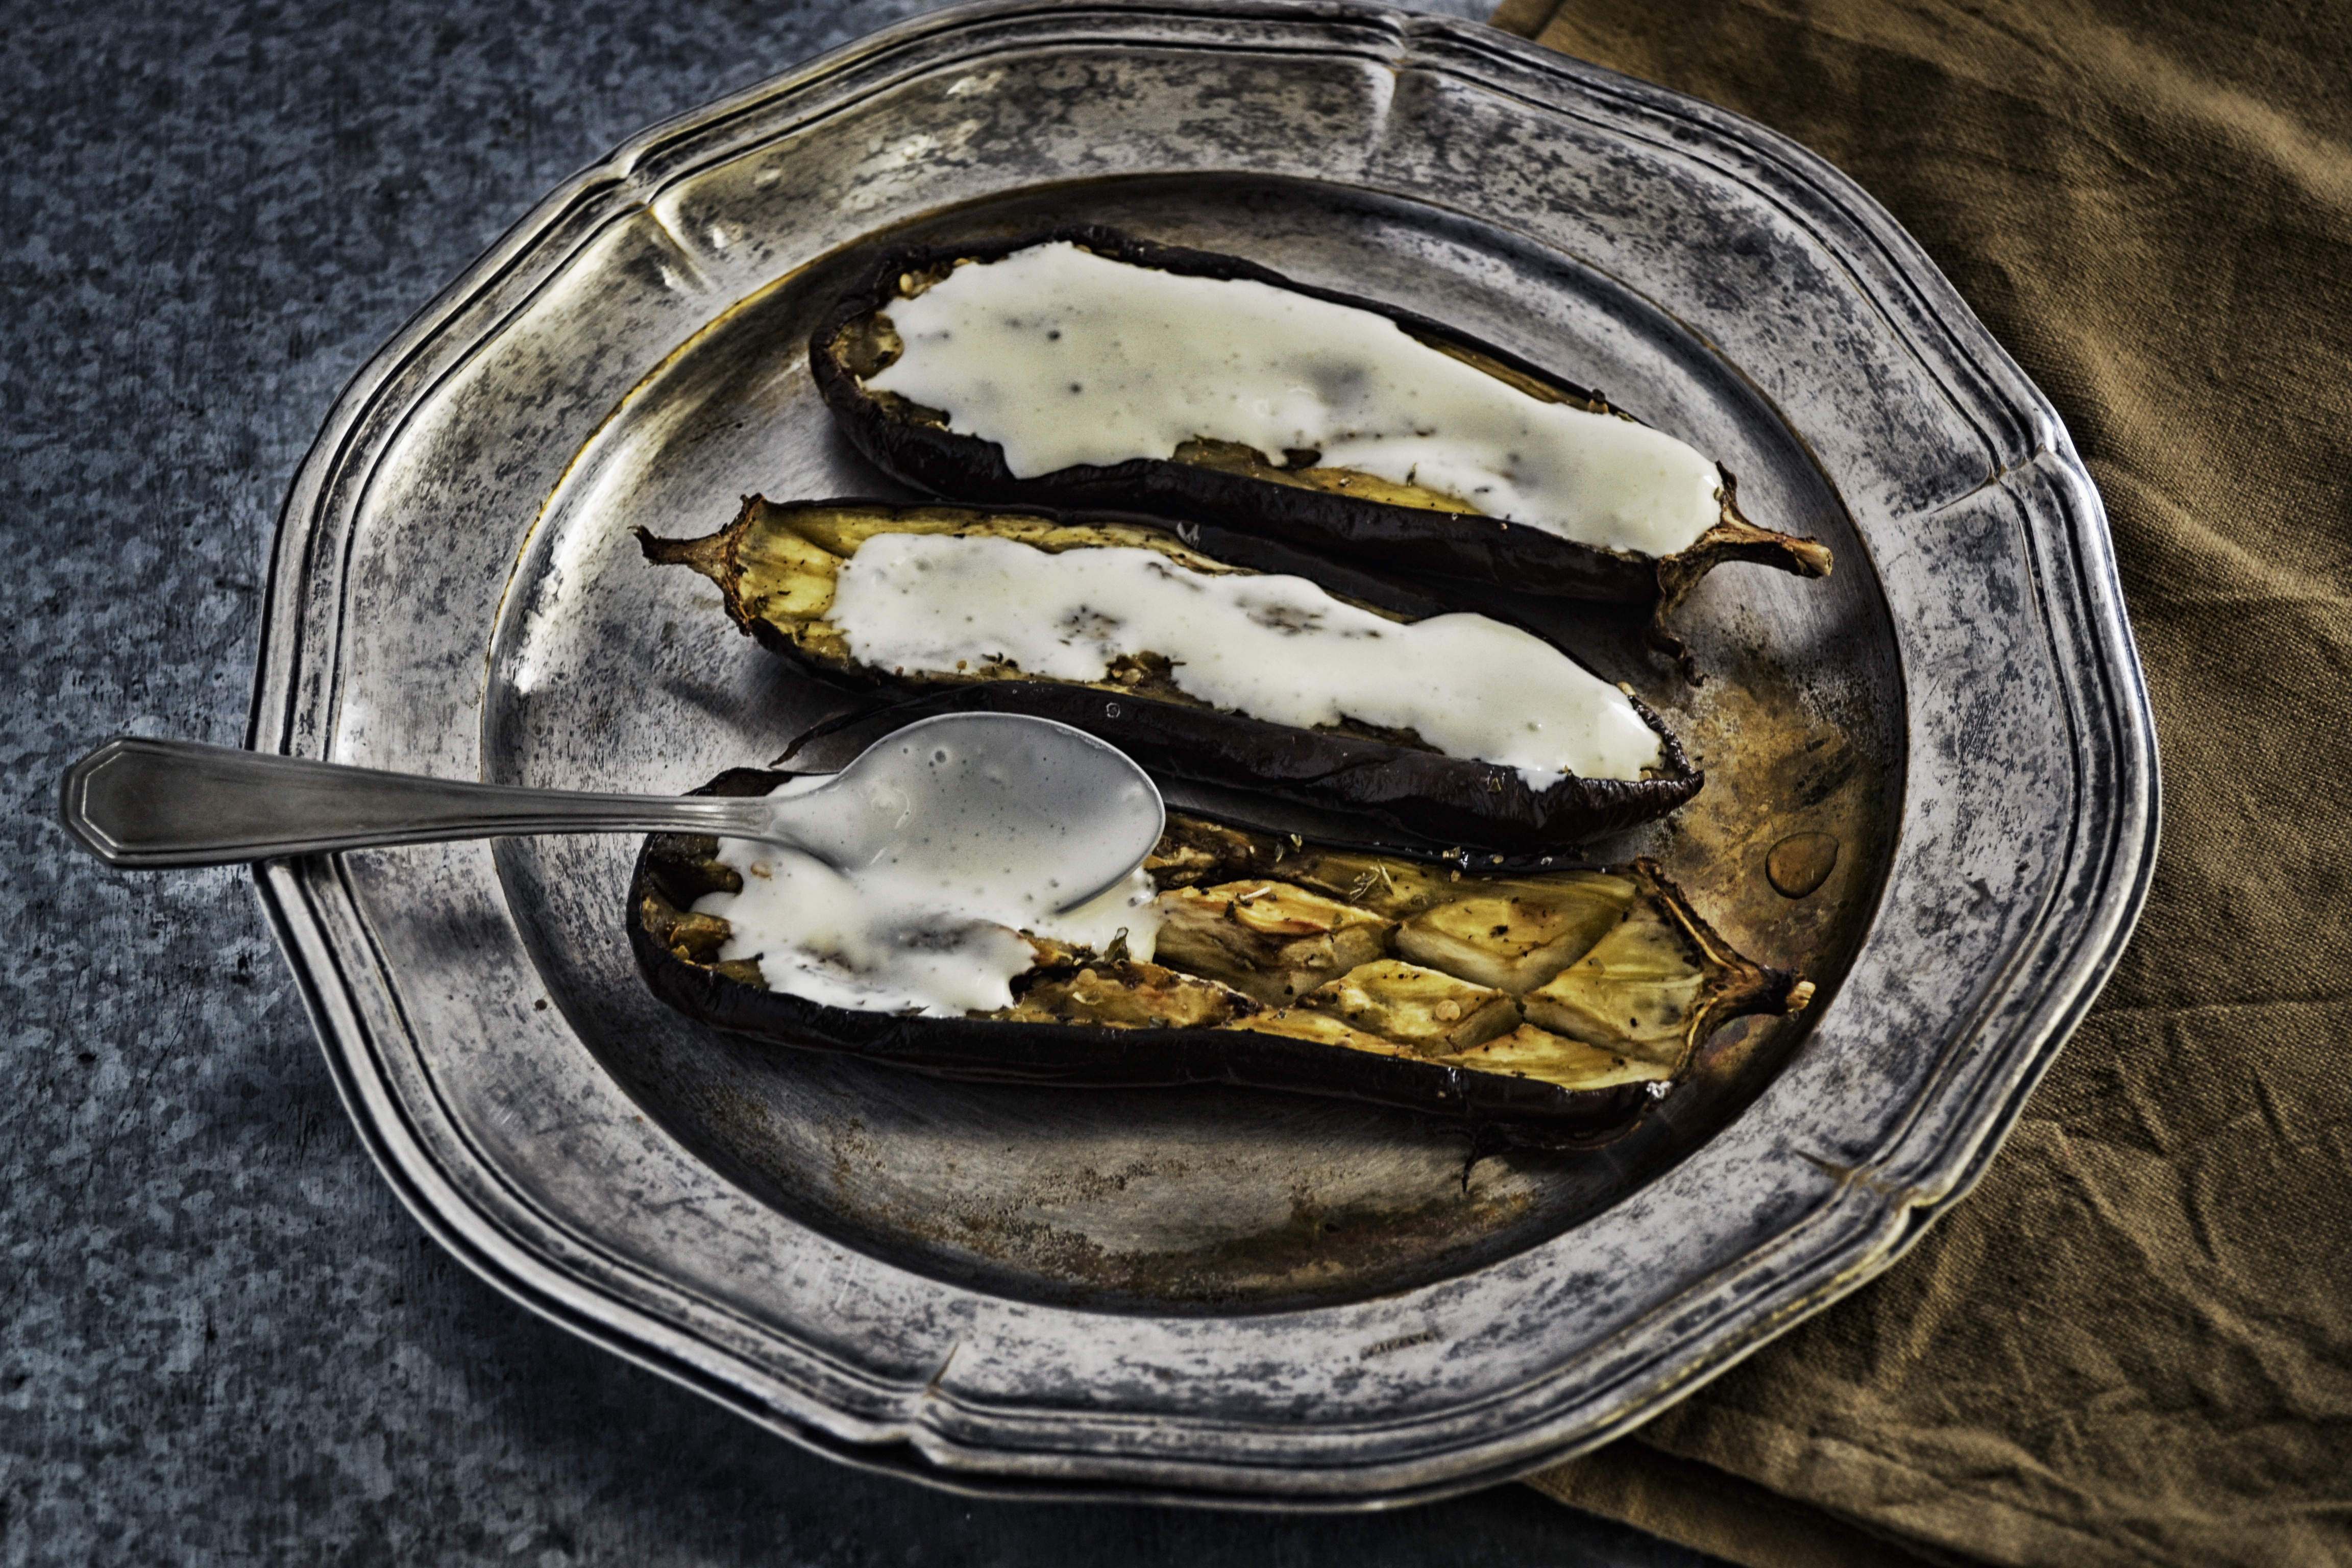
rustic, dish, meal, food, greek, garlic, produce, seafood, healthy, cuisine, yogurt, vegetables, tasty, vegetarian, food photography, aubergine, eggplant, turkish, roasted, metal plate, mystic light, grilled food